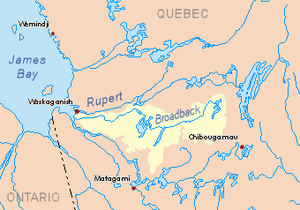
Le lac Châtillon est plan d’eau douce constituant le lac de tête de la rivière Châtillon, situé dans Eeyou Istchee Baie-James, dans la région administrative du Nord-du-Québec, dans la province de Québec, au Canada.
La rivière Louvart est un tributaire de la rive sud de la rivière Lepallier coulant dans la municipalité de Eeyou Istchee Baie-James, dans la région administrative du Nord-du-Québec, au Québec, au Canada.
Le lac Comencho constitue un plan d'eau du versant hydrographique rivière Broadback, dans le territoire de Eeyou Istchee Baie-James, dans la région administrative du Nord-du-Québec, dans la province de Québec, au Canada. Ce lac fait partie du territoire de la Réserve faunique Assinica.
Le lac Du Tast est un plan d'eau douce du territoire de Eeyou Istchee Baie-James, dans la région administrative du Nord-du-Québec, dans la province de Québec, au Canada.
La rivière Broadback est un affluent de la baie de Rupert, au sud de la baie James. La rivière Broadback coule dans la municipalité de Eeyou Istchee Baie-James, dans la région administrative du Nord-du-Québec, au Québec, au Canada.